2009 ATP World Tour Finals

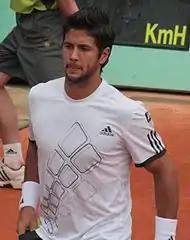
Fernando Verdasco makes his debut at the championship

On 13 November after both Söderling and Tsonga fell to Djokovic and Nadal respectively in the quarterfinals of the 2009 BNP Paribas Masters Australian Open semifinalist Fernando Verdasco occupied the last remaining spot.